Ludwik Michał Pac

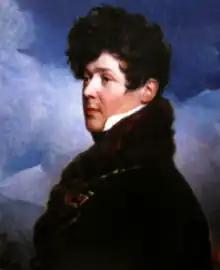
portrait by François Gérard

Count Ludwik Michał Pac (5 March or 19 May 1780 – 9 December 1835) was a France-born commander in the "Grande Armée", the Army of the Duchy of Warsaw and the Uprising of 1831. Depending on the source, he is called Lithuanian or Polish. He was one of the last representatives of the noble Pac family.